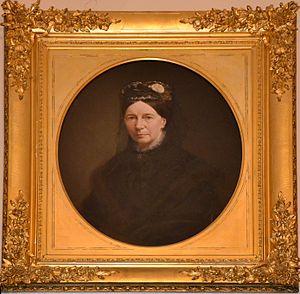
Marie-Henriette Louise Félicité Jeanne Ghislaine Tiberghien (1880-1935)
Le Château de Prelle dit aussi Château de la Cour au Bois ou Château de la Courte au Bois est un édifice de style néoclassique bâti en 1842 à Manage par Ferdinand Tiberghien.
La famille de Prelle de la Nieppe est une ancienne famille noble subsistante originaire du comté de Hainaut remontant à la première moitié du XVᵉ siècle.
Félix Paul Tiberghien, né le 2 mai 1844 à Saint-Denis et mort le 5 octobre 1898 à Manage, est un financier et homme politique belge.